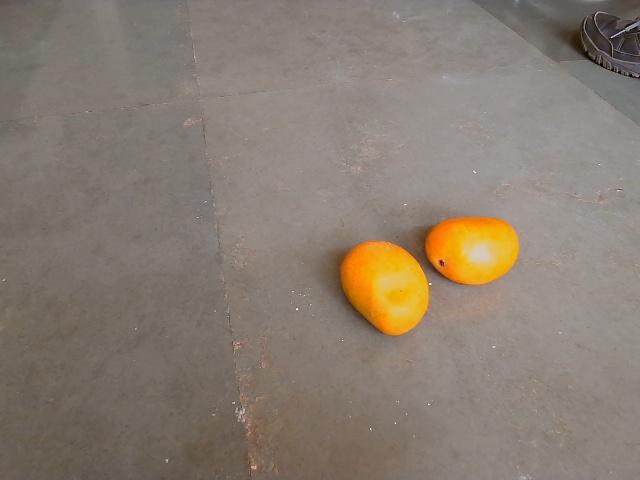
Label: Ripe_Mango